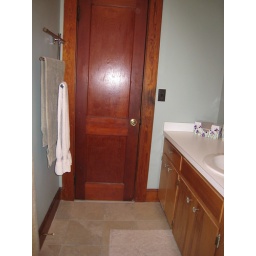
New floor tile and a new toilet in our bathroom